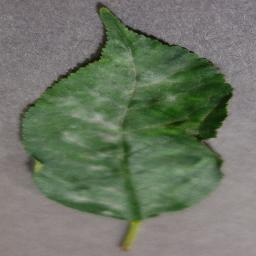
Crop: cherry
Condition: (including_sour)_powdery_mildew